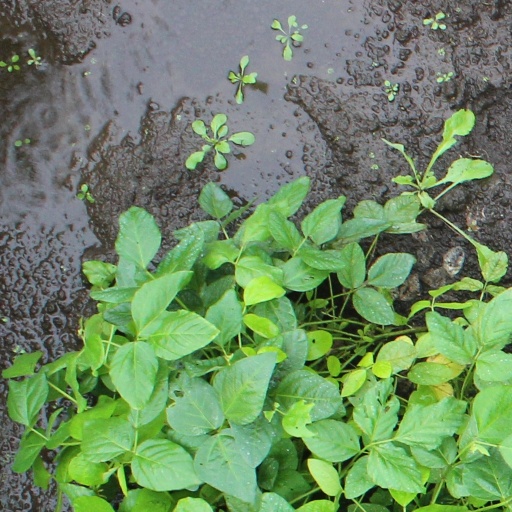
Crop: soybean